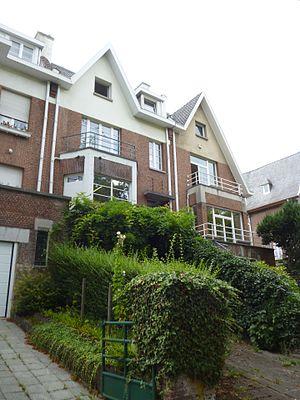
Georges Remi dit Hergé, né le 22 mai 1907 à Etterbeek et mort le 3 mars 1983 à Woluwe-Saint-Lambert, est un auteur belge de bande dessinée principalement connu pour Les Aventures de Tintin, désignée aujourd'hui comme l'une des bandes dessinées européennes les plus populaires du XXᵉ siècle.